Telenorte

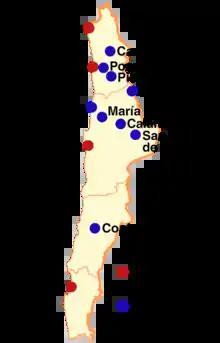
Telenorte's production centers (red) and translator stations (blue) prior to the mid-1990s.

On March 6, 1991, the National Television Council of Chile authorized Telenorte to start broadcasts in La Serena and Coquimbo, which began on 15 November 1992. In 1991, Telenorte broadcast live matches of the Copa América held in Chile, as part of an alliance with Megavisión (then-recently launched channel 9 in Santiago). Later, at the beginning of 1993, Telenorte made an agreement with La Red to broadcast most of their programs, putting an end to the agreement with Channel 11, since the latter announced its expansion nationwide in mid-1993, a product of the new owners at the time. All this lasted until 1994, when their original signals that came from Santiago arrived in the northern cities. Finally in the same year, Telenorte signed another contract with UCV Televisión and transmitted some of the channel's programs and programs of local production, complemented with certain cultural programs produced by Telemundo and European broadcasters.